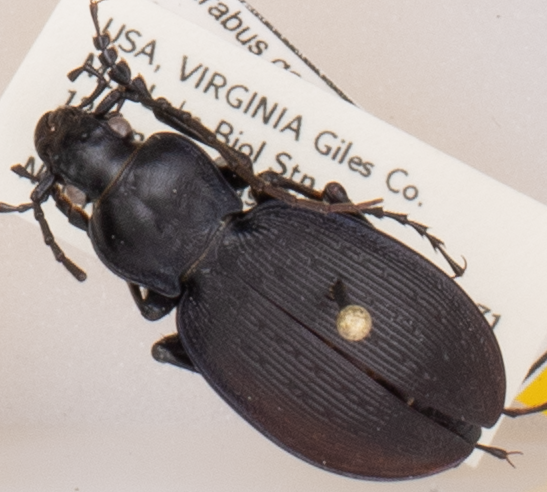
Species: Carabus goryi
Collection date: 2019-05-21
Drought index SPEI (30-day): -0.62
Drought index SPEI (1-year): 2.09
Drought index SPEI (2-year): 2.09